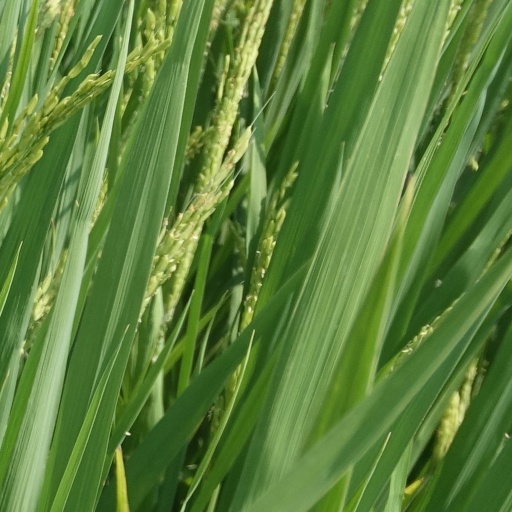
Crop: rice